Mirosław Kalita

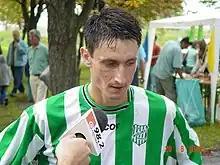
Kalita with Wisłoka Dębica

Mirosław Kalita (born 18 July 1970) is a Polish professional football manager who serves as the assistant coach of Igloopol Dębica and Poland U17. He is also a player who plays as a midfielder on amateur level for LKS Nagorzyn.